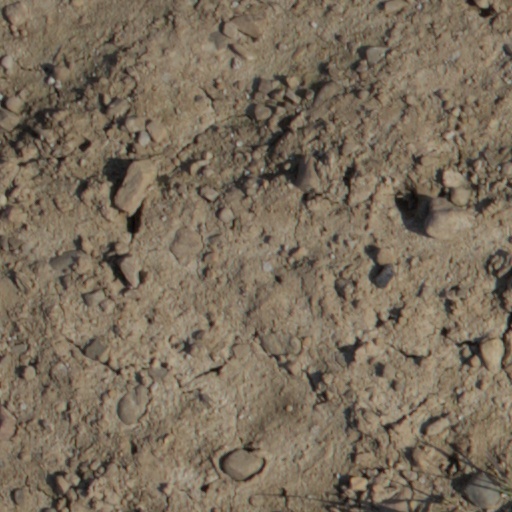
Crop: wheat